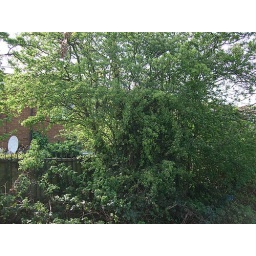
chick on fence on left, parent in the hawthorn tree to right 22/4/08